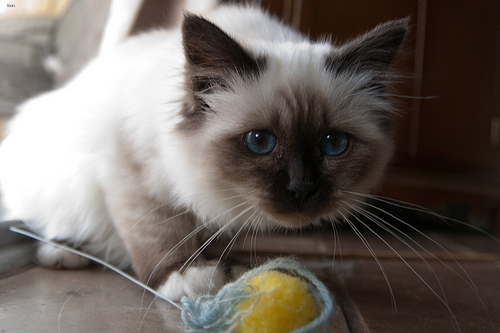
Animal: cat
Breed: birman